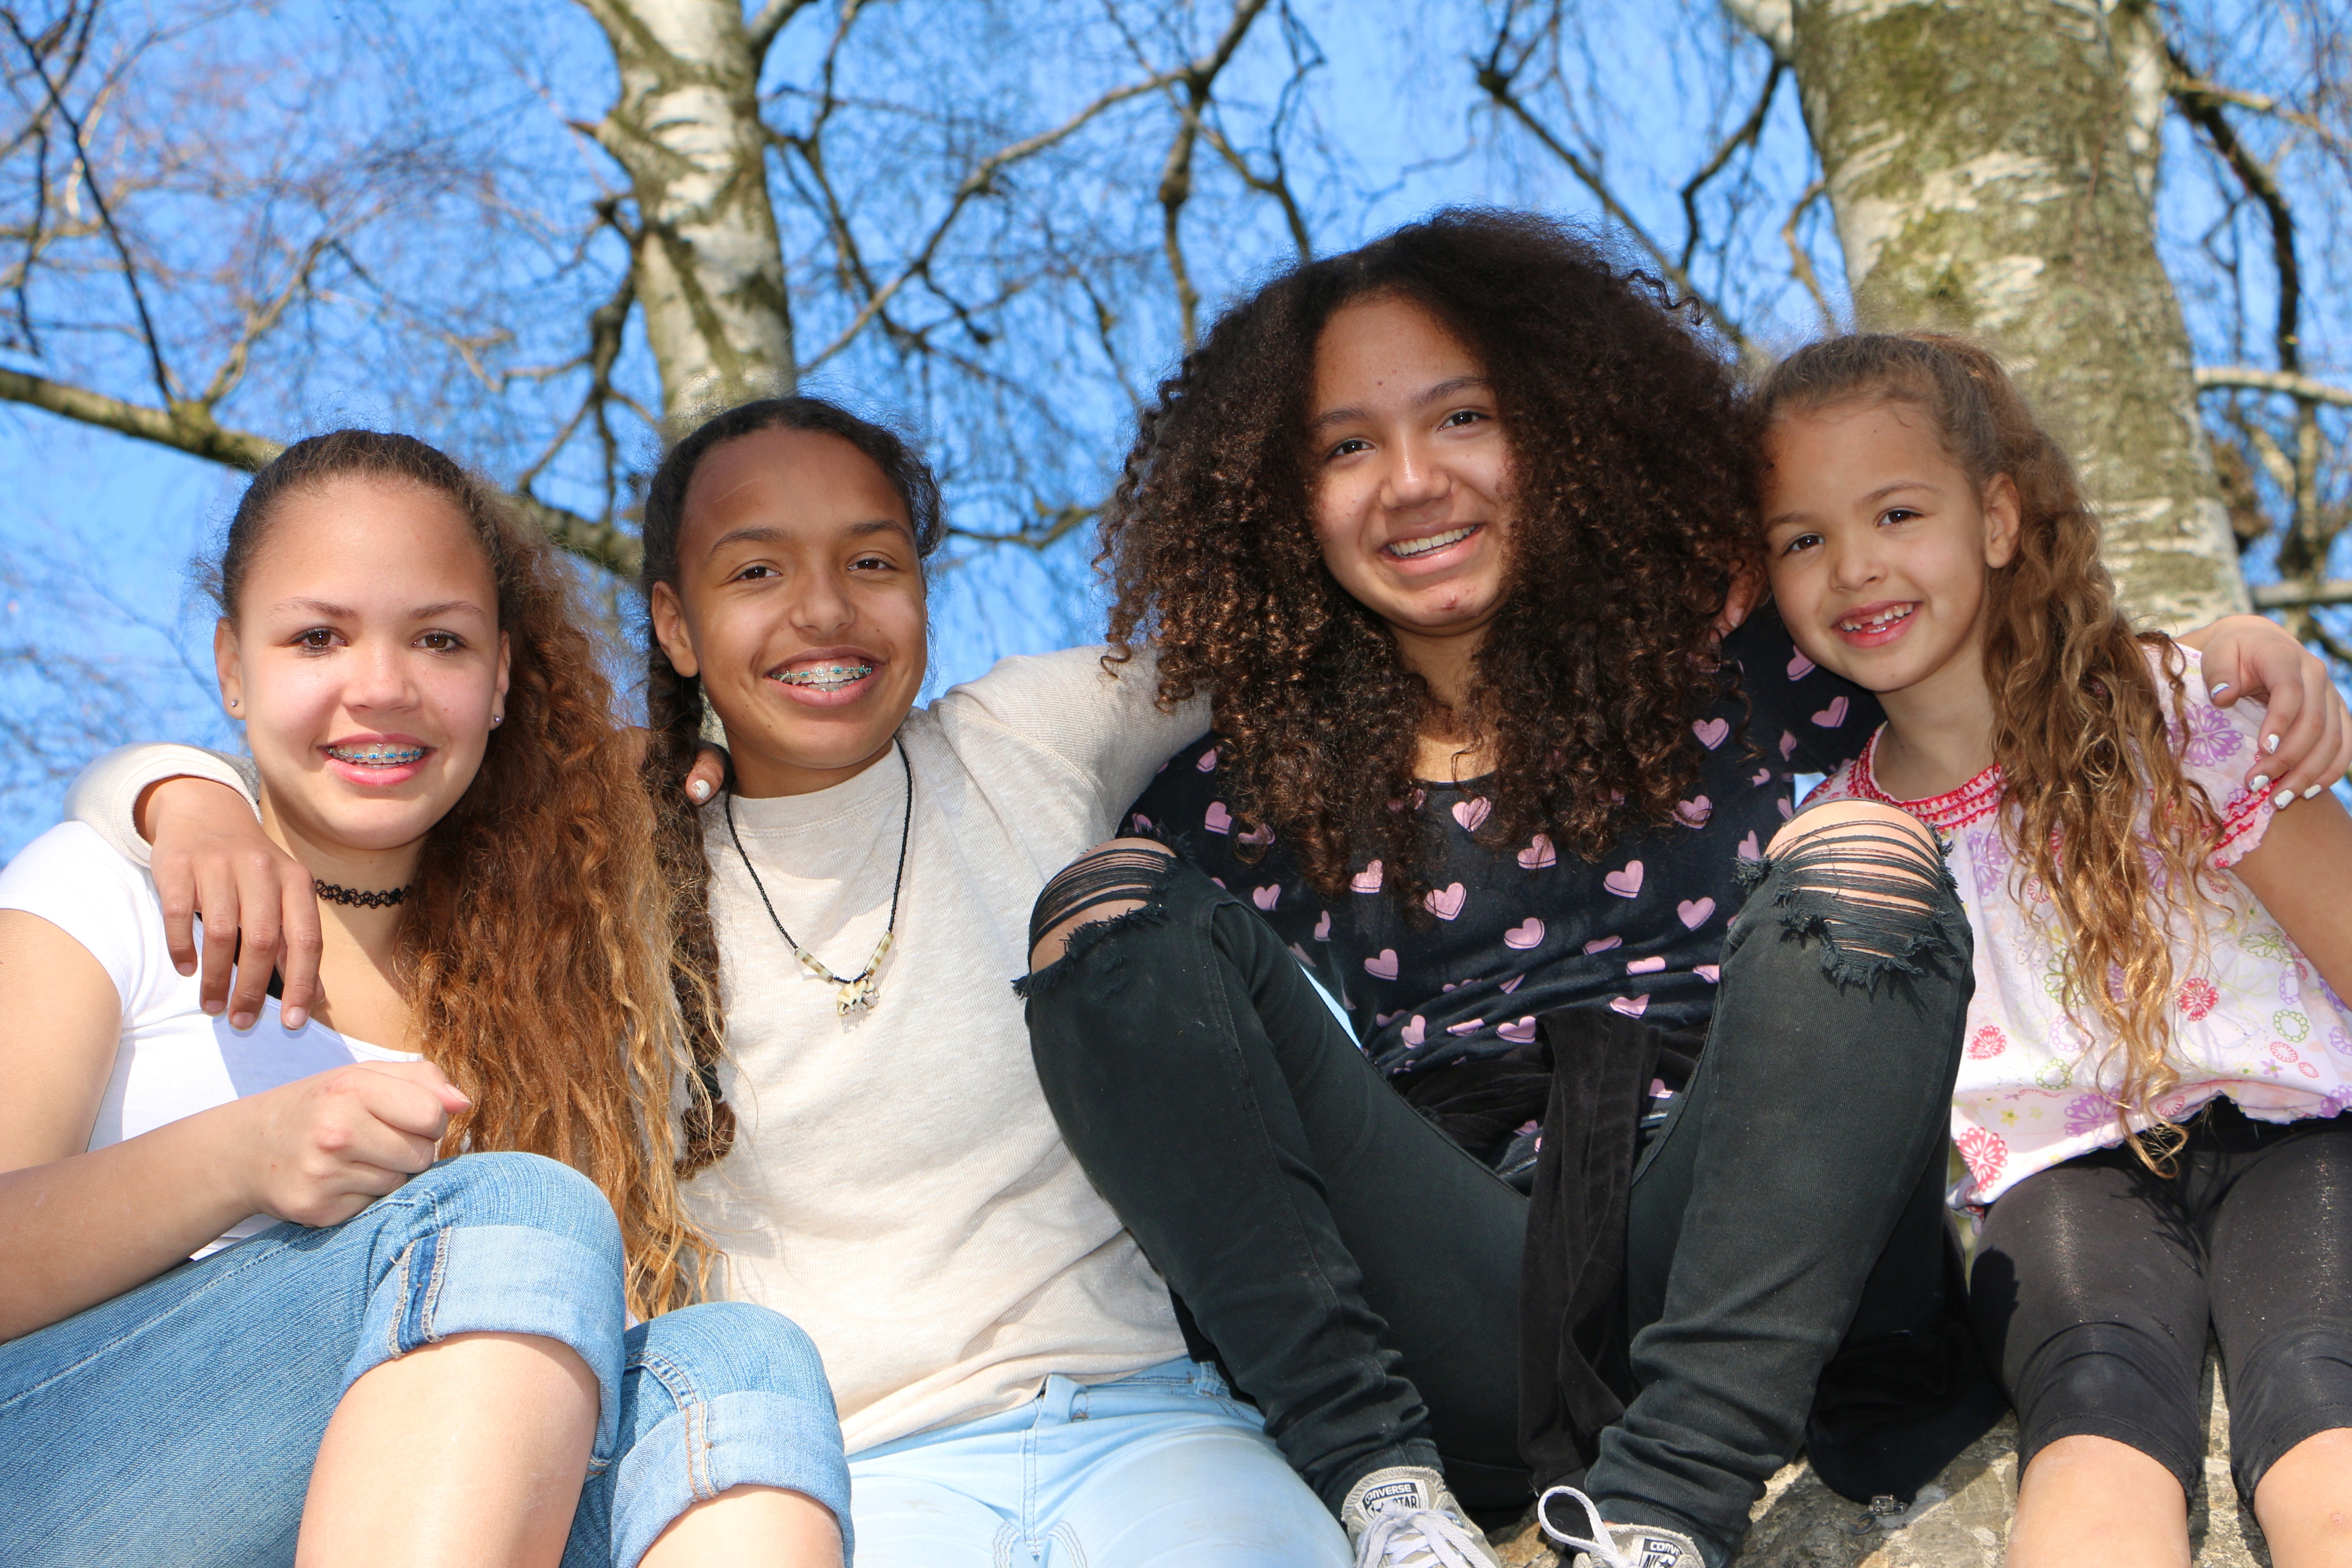
person, people, girl, spring, friendship, together, laugh, family, joy, social group